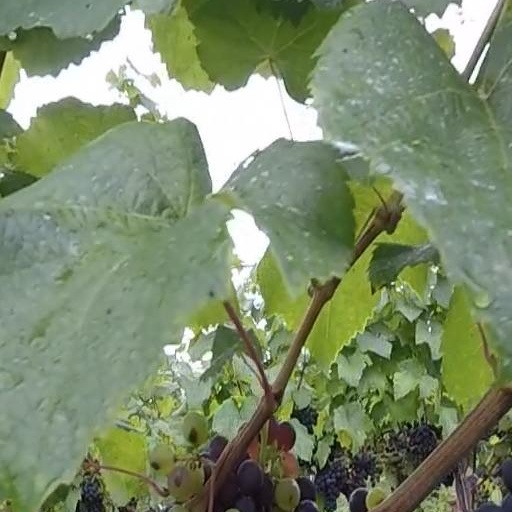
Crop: grape